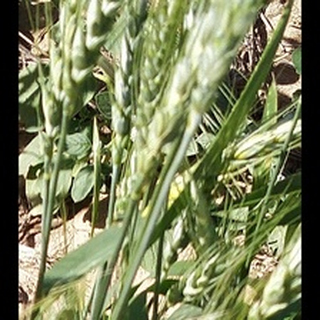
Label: healthy_wheat